The Song of the Sannyasin

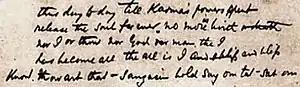
A portion of the manuscript in Vivekananda's own handwriting.

In the poem, Vivekananda glorified Hindu concepts on "Sannyasa" and defined the ideals of monastic life. For centuries, it has been a tradition in India to revere "Sannyasi"s and encourage people (especially the younger ones) to work for self-realization God realization. According to Hindu beliefs, "Sannyasa" is the best path of life one can take. In these 13 short poems, Vivekananda discusses the concept, beliefs and ideals of "Sannyasa" or monastic life.